History of Gondar

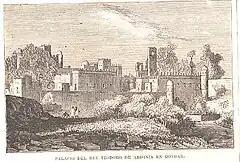
Engraving of the Royal Enclosure by Frank Leslie, 1867

Gondar was established in 1636 by Emperor Fasilides (r. 1632–1667) as the first permanent capital of the Ethiopian Empire, and chosen for strategical seat of the government and its fertile lands surrounded by Dambia and Wegera. More significantly, the relatively stable phenomena in the seventeenth century northern and central Ethiopia, caravans from Sudan and the Red Sea converged on and dispersed to Gondar. The city also sustained urban center and long distance trade until the half of the nineteenth century.